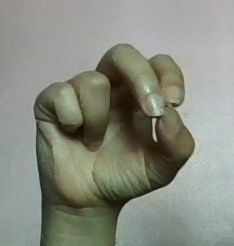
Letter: gaaf